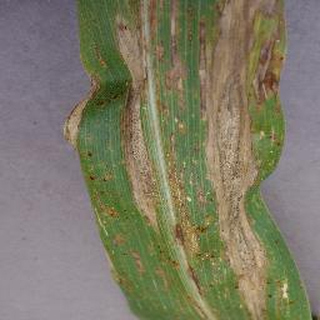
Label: corn_northern_leaf_blight